Zichan

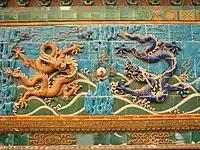
Two Dragons (Qing Dynasty).

In BCE 541 the Prince of Jin being very ill, the Liege of Zheng, Jian (r.566-530), sent Zichan to Jin on an official visit. Shuxiang, an official, told Zichan that a diviner had diagnosed the Prince as haunted by two spirits, neither known to Jin scribes. Learned in ancient lore, Zichan identified the two spirits, one of a star, the other a neglected ancestor. Yet neither afflicted the prince, said Zichan. Instead poor management of his life-force made the prince ill: (1) of his time each day, of his emotions, his food and drink; and, (2) poor vetting of conflicts re clan origins of his harem ladies, if needed vetting by the tortoise-shell. Shuxiang and Zichan then talked politics, e.g., about Gongsun Hei of Zheng. Overhearing their conversation the Jin Prince said of Zichan, "He is a noble man and widely versed in the things of the world", then "rewarded him lavishly". Yet the Jin Prince evidently did not take the cure.